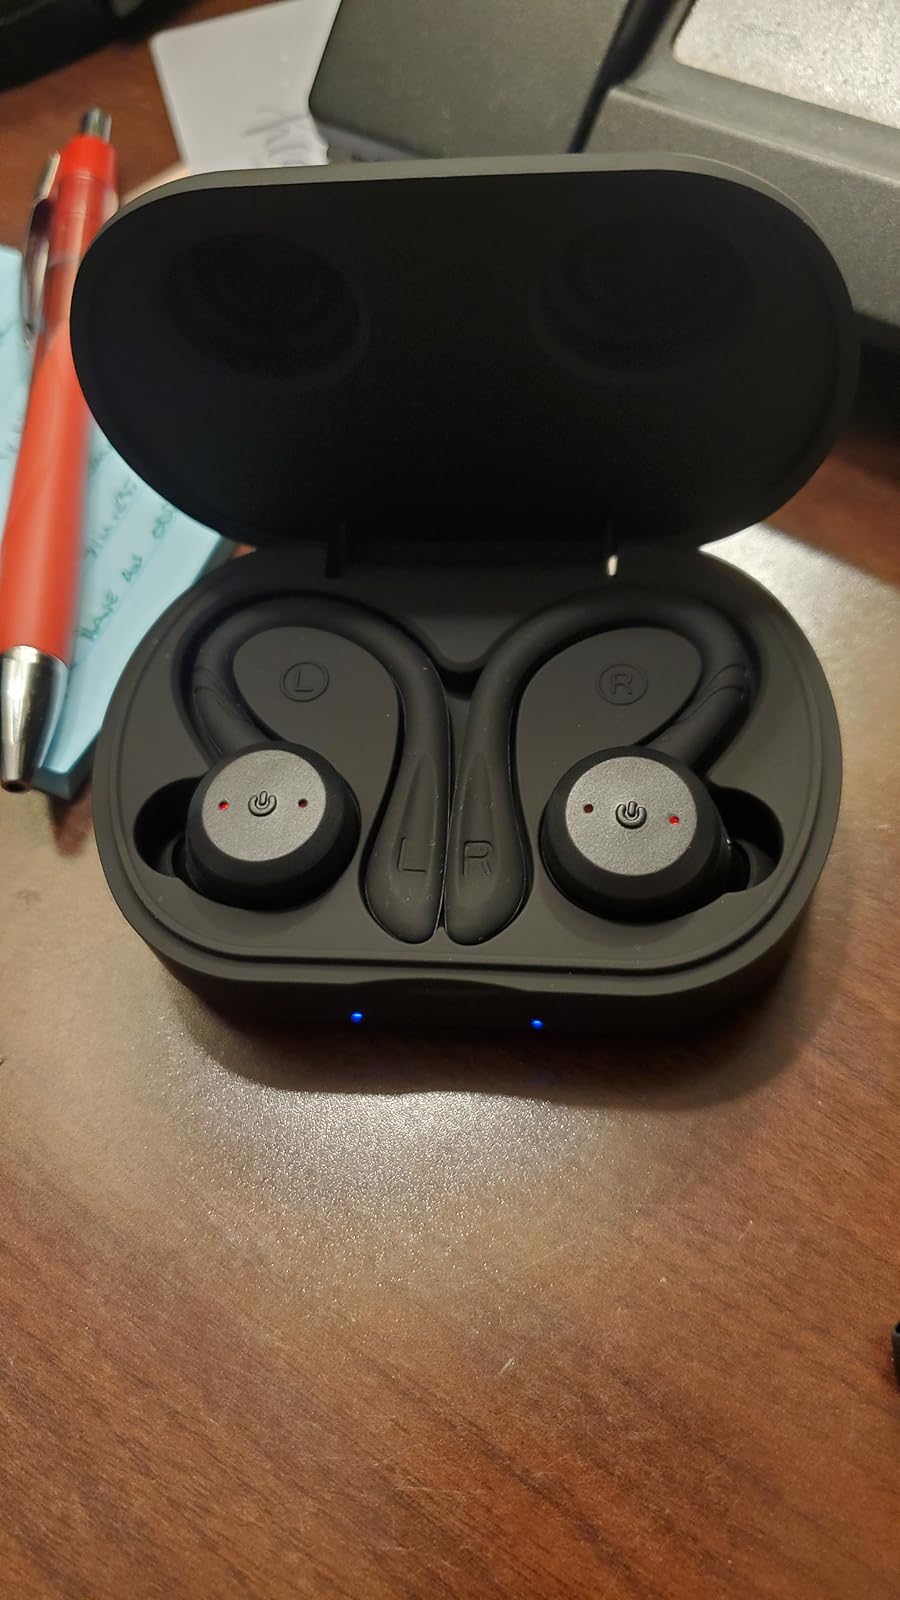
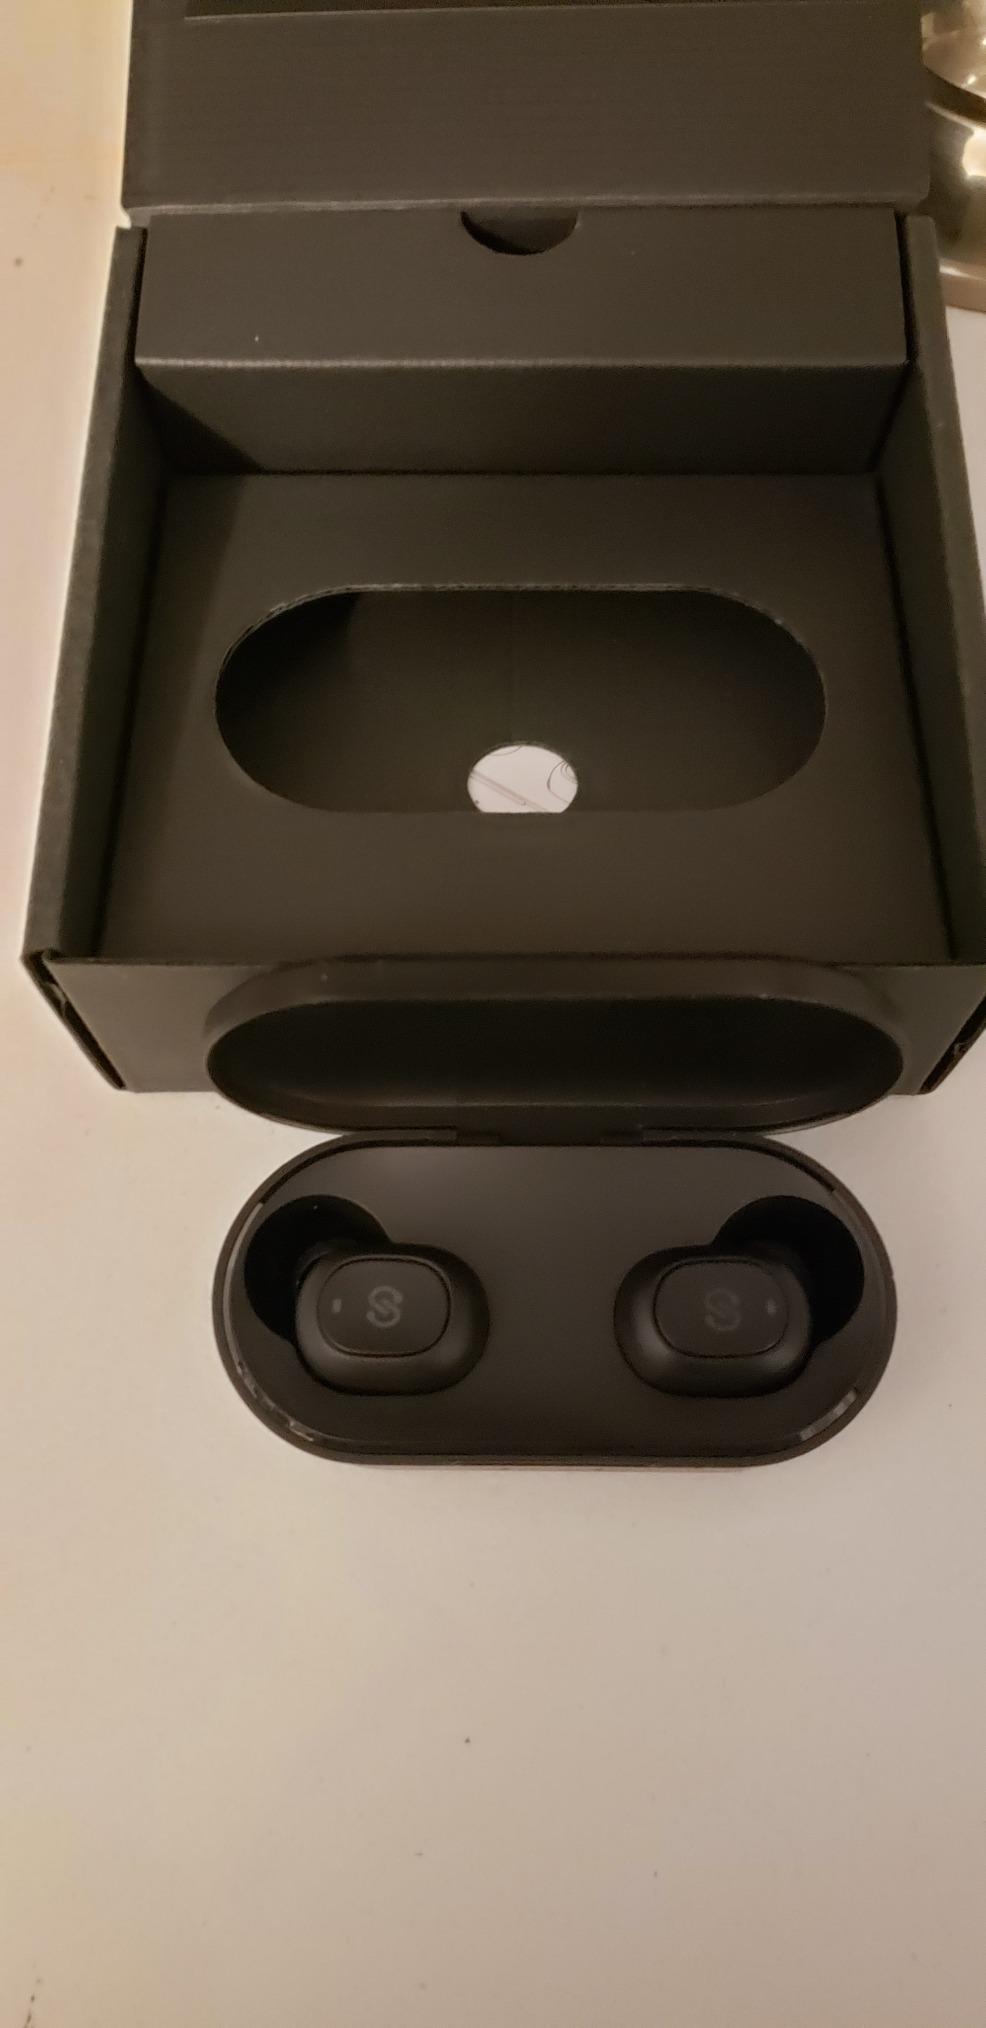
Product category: earbuds
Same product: no